Norwich

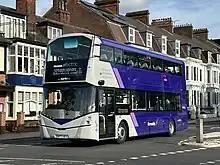
First Eastern Counties Wright StreetDeck Electroliner on Thorpe Road in October 2023

Norwich is the headquarters of BBC East, its presence in the East of England, and BBC Radio Norfolk, "BBC Look East", "Inside Out" and "The Politics Show" are broadcast from studios in The Forum. Independent radio stations based in Norwich include Heart East, Smooth East Anglia, Greatest Hits Radio Norfolk and North Suffolk, and the University of East Anglia's Livewire 1350, an online station. A community station, Future Radio, was launched on 6 August 2007.